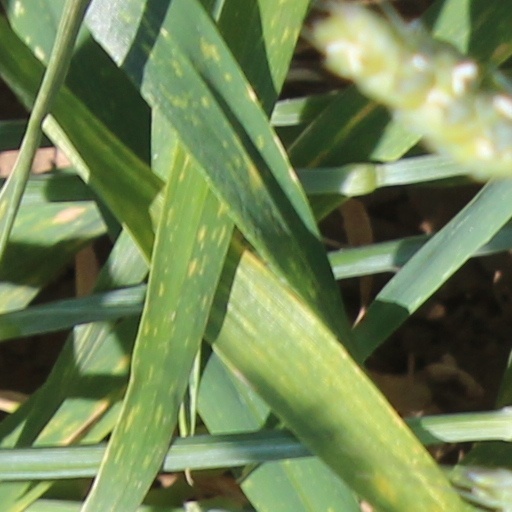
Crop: wheat